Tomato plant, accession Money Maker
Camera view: tilt-top (135 deg); turntable rotation: 30 degrees
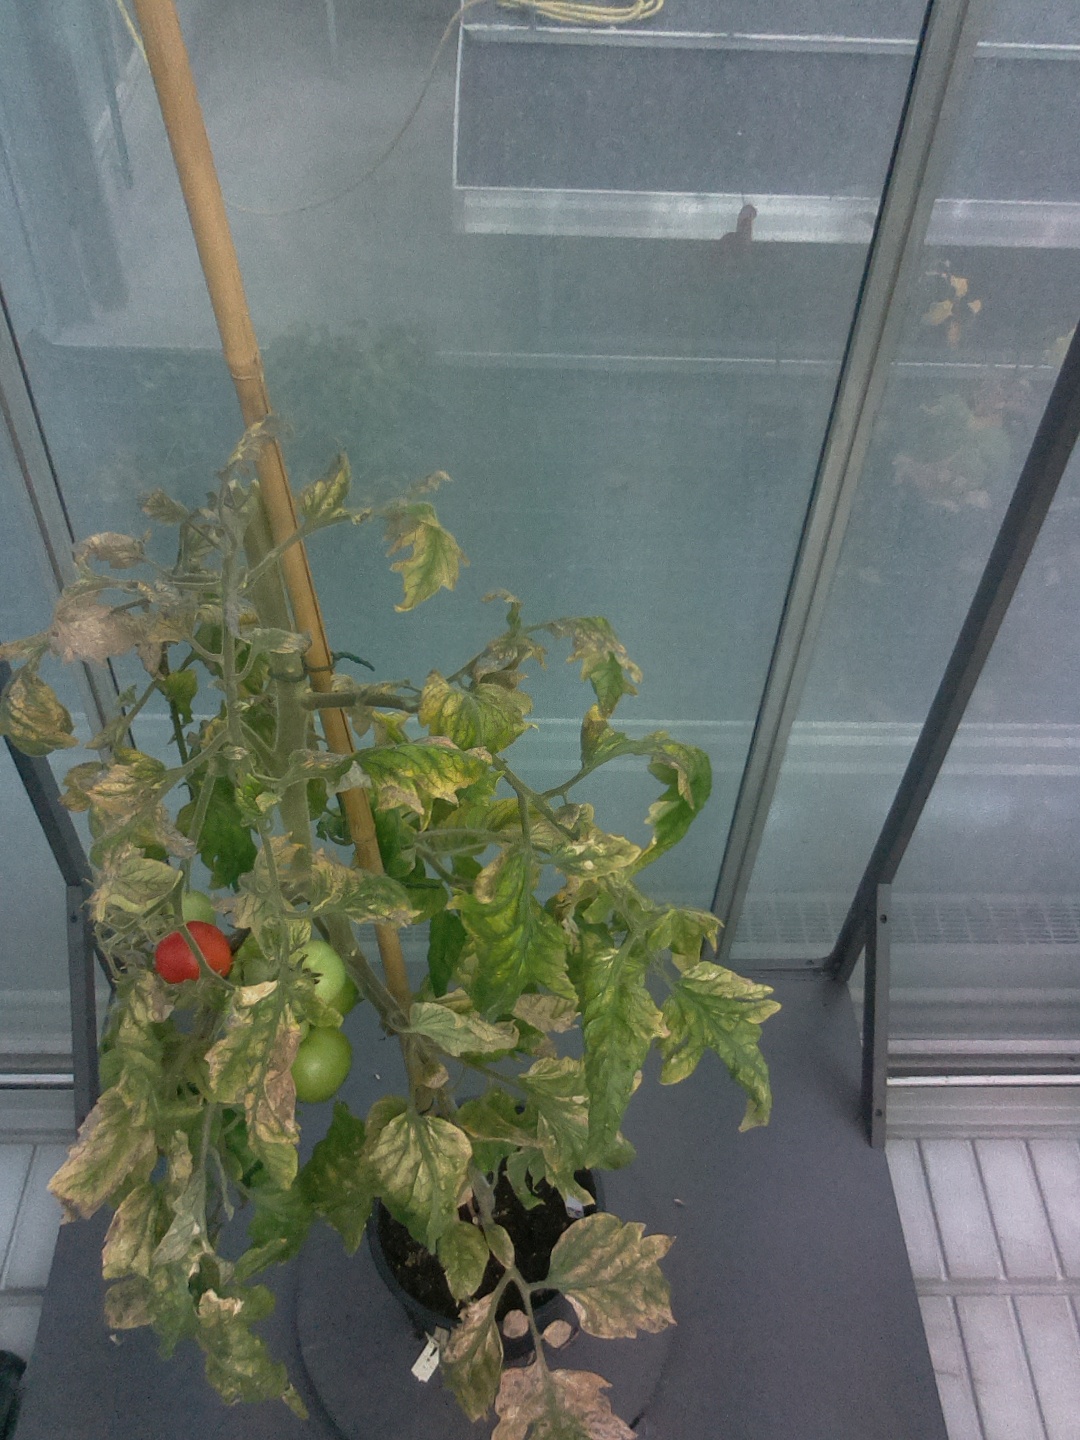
BBCH growth stage 81: 10%-20% of fruits show typical fully ripe color